Courted Into Court

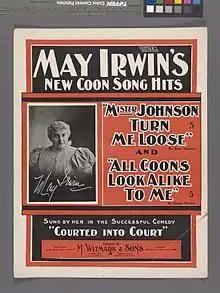
The cover of sheet music featuring Irwin's coon songs used in this play.

Courted Into Court is a 1896 play by John J. McNally. It was produced by Charles T. Rich and William Harris for a 140 performance run at the Bijou Theatre on Broadway starting on December 29, 1896.